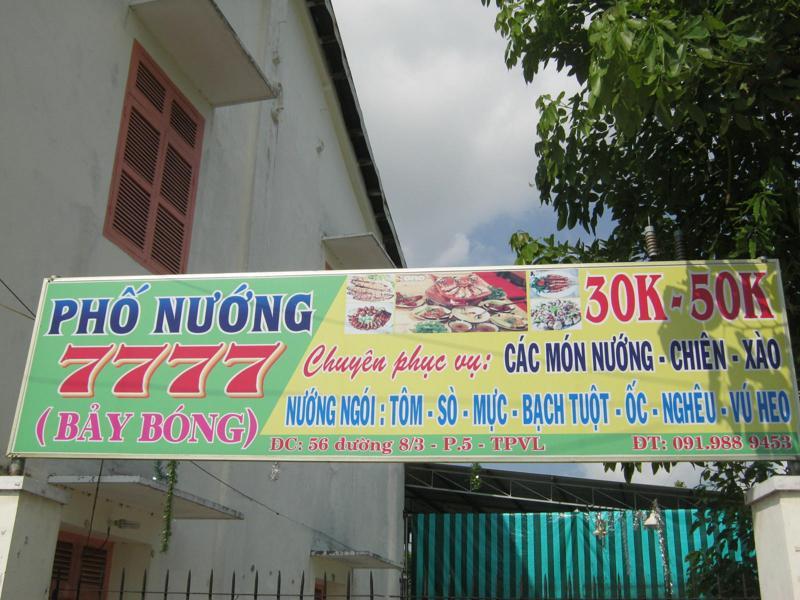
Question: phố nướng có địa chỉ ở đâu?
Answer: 56 đường 8/3-phường 5-thành phố vĩnh long